Shinshu University

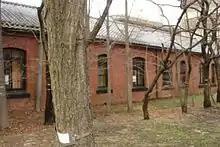
A red-brick warehouse of Medical School. Built in 1908 as a warehouse of the 50th Infantry Regiment, Imperial.

The mission of the School of General Education, is to cooperate closely with the five faculties concerned with teaching (Faculty of Arts, Faculty of Science, Faculty of Engineering, Faculty of Agriculture, and Faculty of Textile Science and Technology) to make individuals acquire high professional skills based on the basic university policies for education. Furthermore, it aims to promote the educational research development and manage its plan comprehensively based on the university wide common perspective.